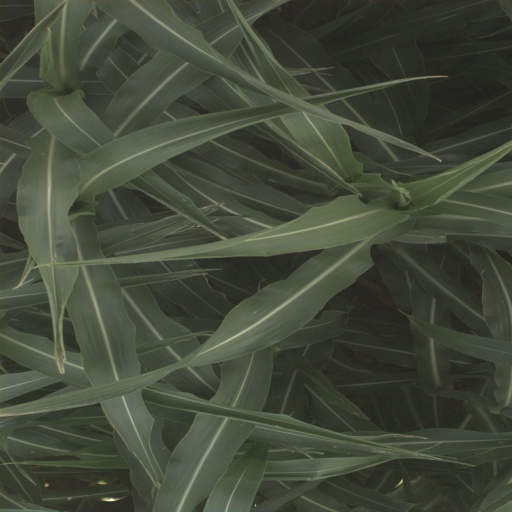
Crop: sorghum